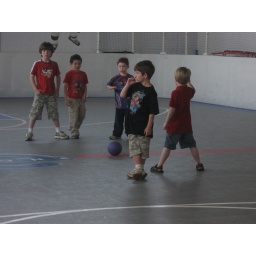
The boys celebrate their birthday with their friends by racing slot cars and playing in the gym.